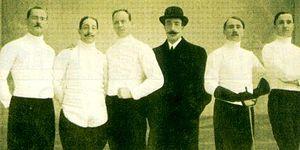
Sante Ceccherini est un escrimeur italien né le 15 novembre 1863 à Incisa in Val d'Arno et mort le 9 août 1932.
Riccardo Nowak est un escrimeur italien né le 16 janvier 1885 à Bergame et mort le 18 février 1950 dans la même ville.
L'Italie a participé aux Jeux de 1908 à Londres, au Royaume-Uni. Après l'absence, selon les rapports officiels du CIO, aux Jeux de 1904, cette participation était la troisième de l'Italie.
Abelardo Olivier est un escrimeur italien né le 9 novembre 1877 à Portogruaro et mort le 24 janvier 1951 à Milan.